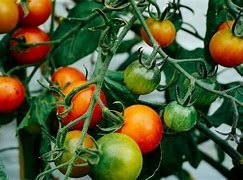
Label: tomato